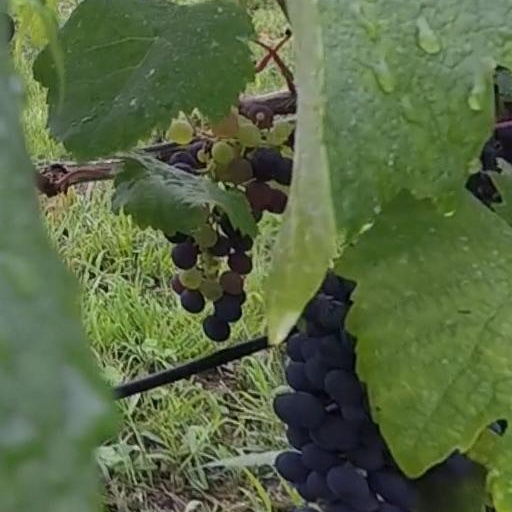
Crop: grape